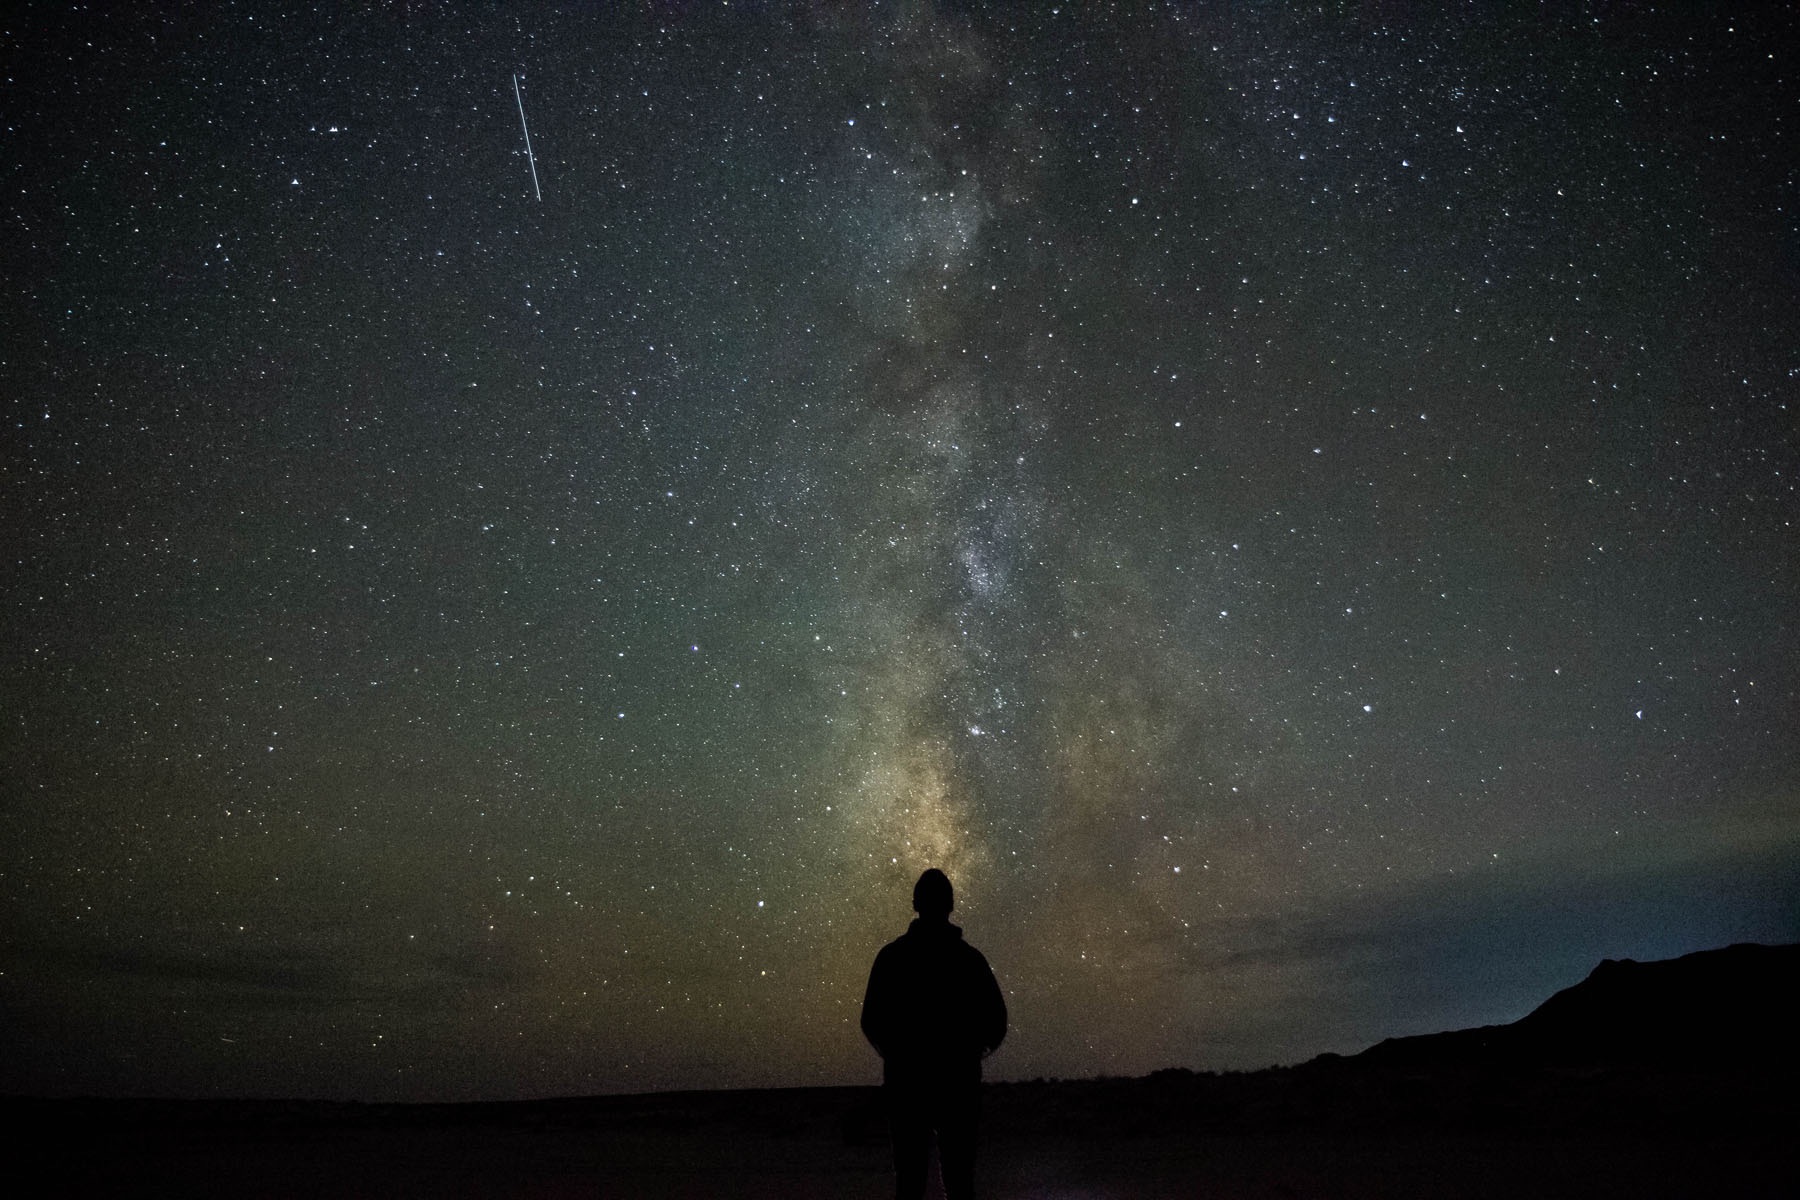
night, star, milky way, atmosphere, space, darkness, galaxy, moonlight, outer space, astronomy, midnight, astronomical object, spiral galaxy